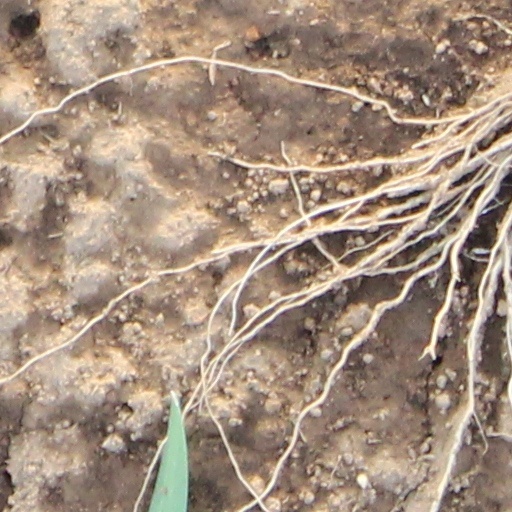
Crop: wheat